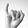
ASL letter: I